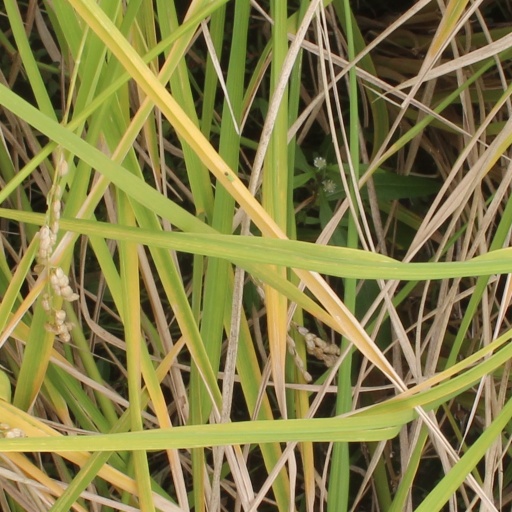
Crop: rice